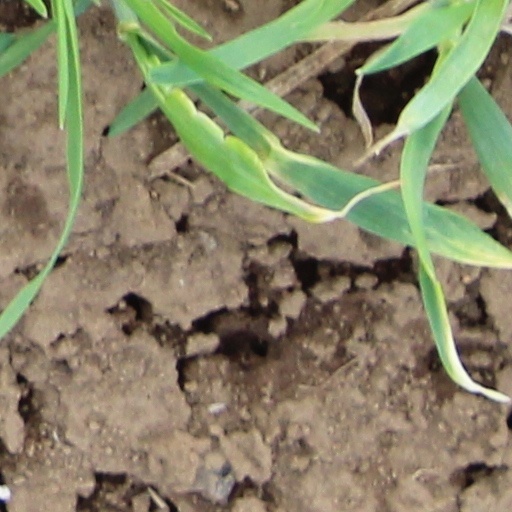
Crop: wheat